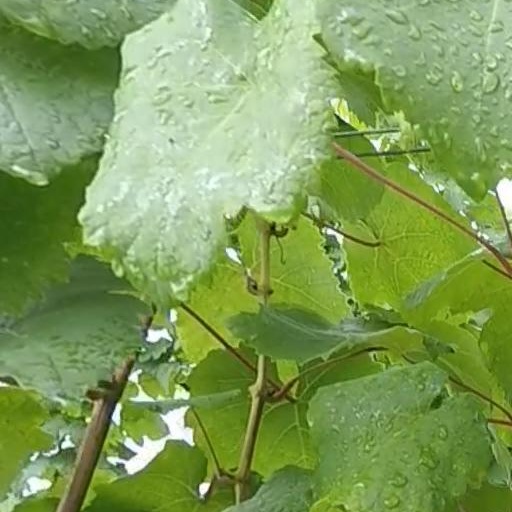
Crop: grape